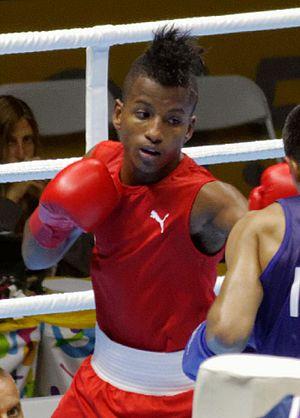
Joahnys Argilagos est un boxeur cubain né le 11 janvier 1997.